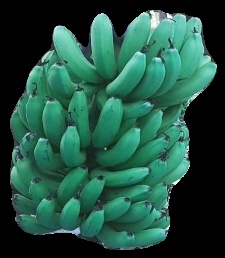
Variety: pachbale
Grade: grade3